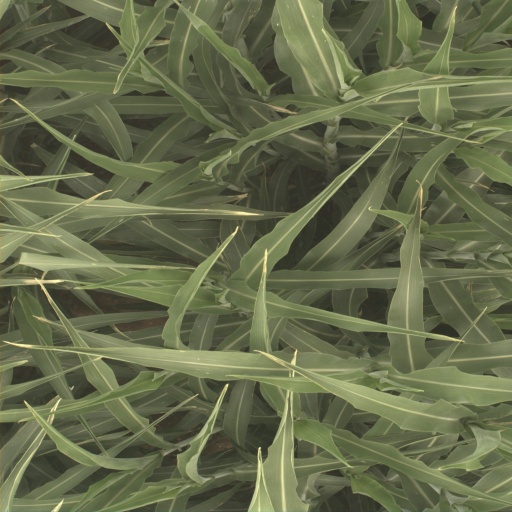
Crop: sorghum